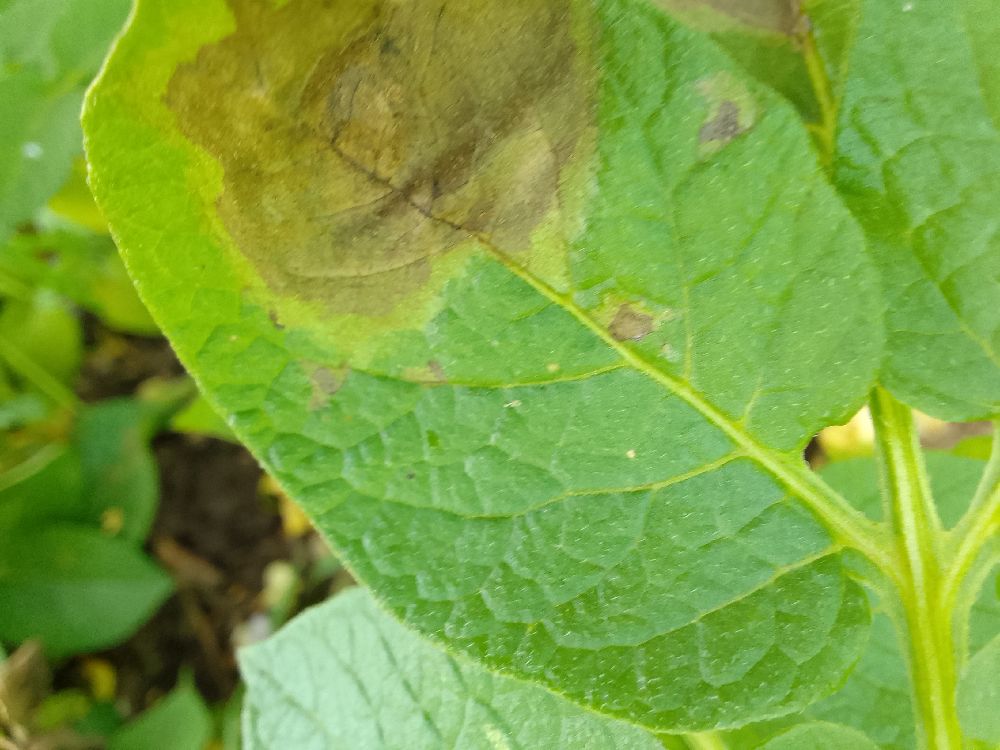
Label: Late blight